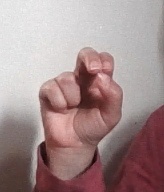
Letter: gaaf